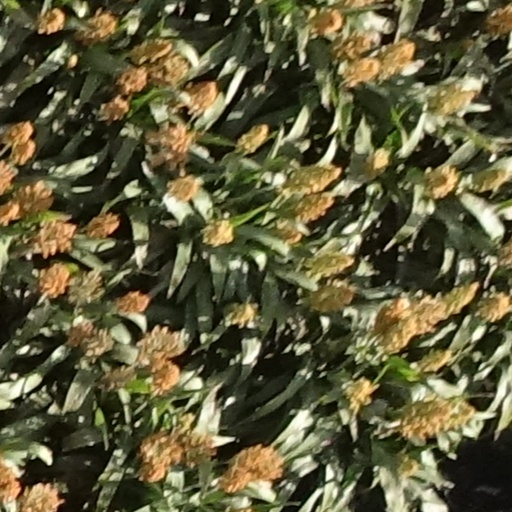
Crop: sorghum